Albion Hotel, Cottesloe

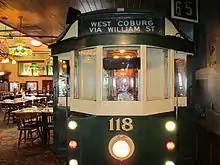
Albion tram

The Albion Hotel on Stirling Highway in Cottesloe, Western Australia is a historical building, trading as a hotel since 1870.